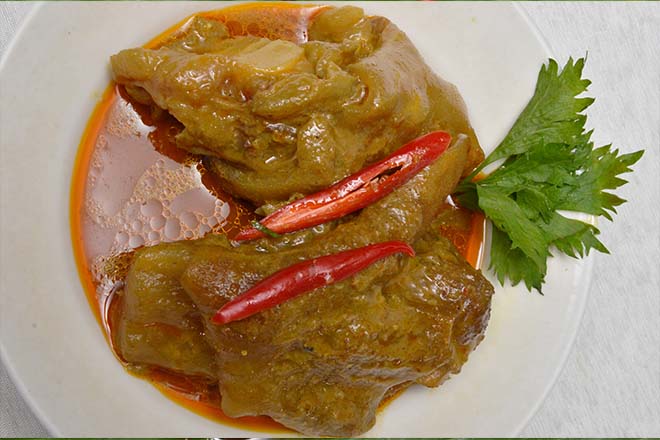
Label: gulai_tunjang